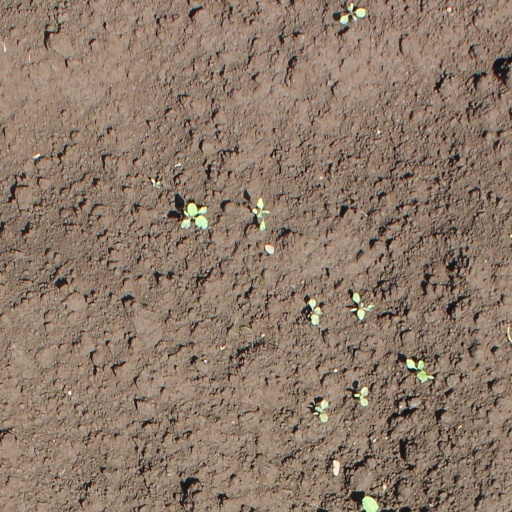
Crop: soybean